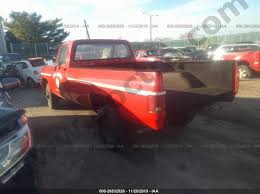
Label: D-30